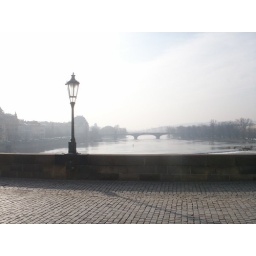
looking up the river in prague from the charles bridge